Burning of Jaffna Public Library

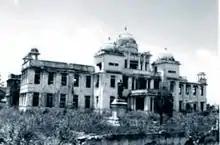
The Jaffna Public Library after burning

The burning of the Jaffna Public Library ("Yāḻ potu nūlakam erippu"; Sinhala: යාපනය මහජන පුස්තකාලය ගිනිබත් කිරීම, "Yāpanaya mahajana pustakālaya ginibat kirīma") by an organized mob of Sinhalese individuals took place on the night of 31 May 1981. The library's burning was one of the most violent examples of ethnically motivated biblioclasm of the 20th century. At the time of its destruction, the library was one of the biggest in Asia, containing over 97,000 books and manuscripts. Sri Lankan Government rebuilt the burnt library and restarted its collection.